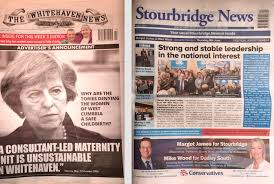
Label: paper